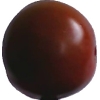
Label: tomato_maroon